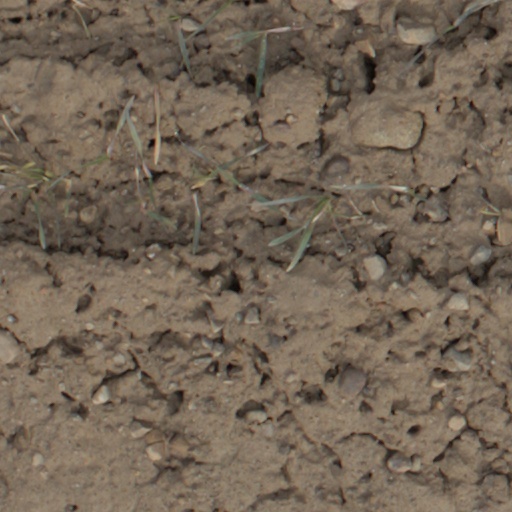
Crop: wheat